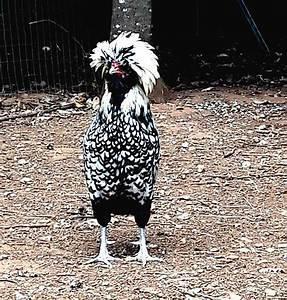
chicken